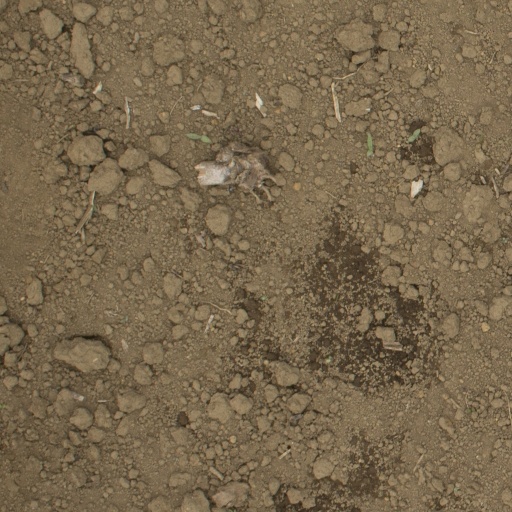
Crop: Jerusalem artichoke